Savana violenta

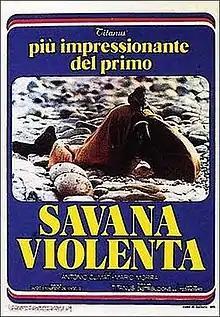
Theatrical poster

Savana violenta, also known as This Violent World and Mondo Violence, is a 1976 Italian mondo film directed by Antonio Climati and Mario Morra. The film documents various scenes of graphic behavior in an attempted exposé of worldly violence. It is narrated by Giuseppe Rinaldi. It is the second collaborative feature between Antonio Climati and Mario Morra in their series of mondo films called the Savage Trilogy, following "Ultime grida dalla savana".